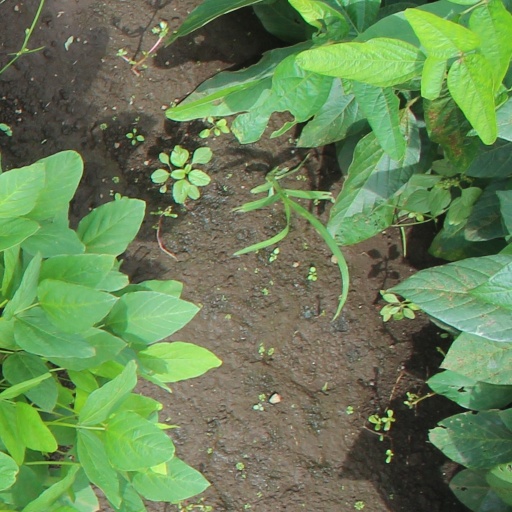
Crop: soybean